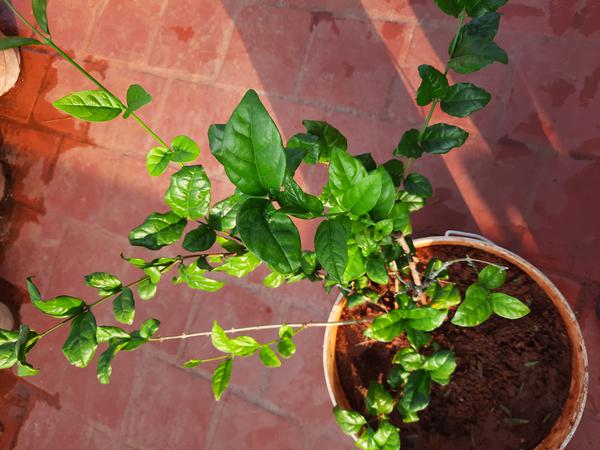
Plant: Jasmine